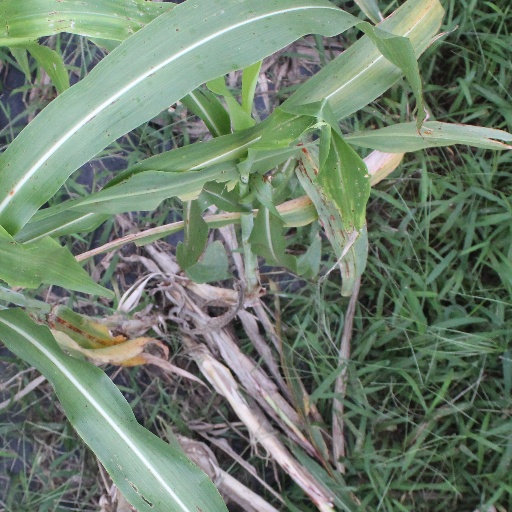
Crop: sorghum